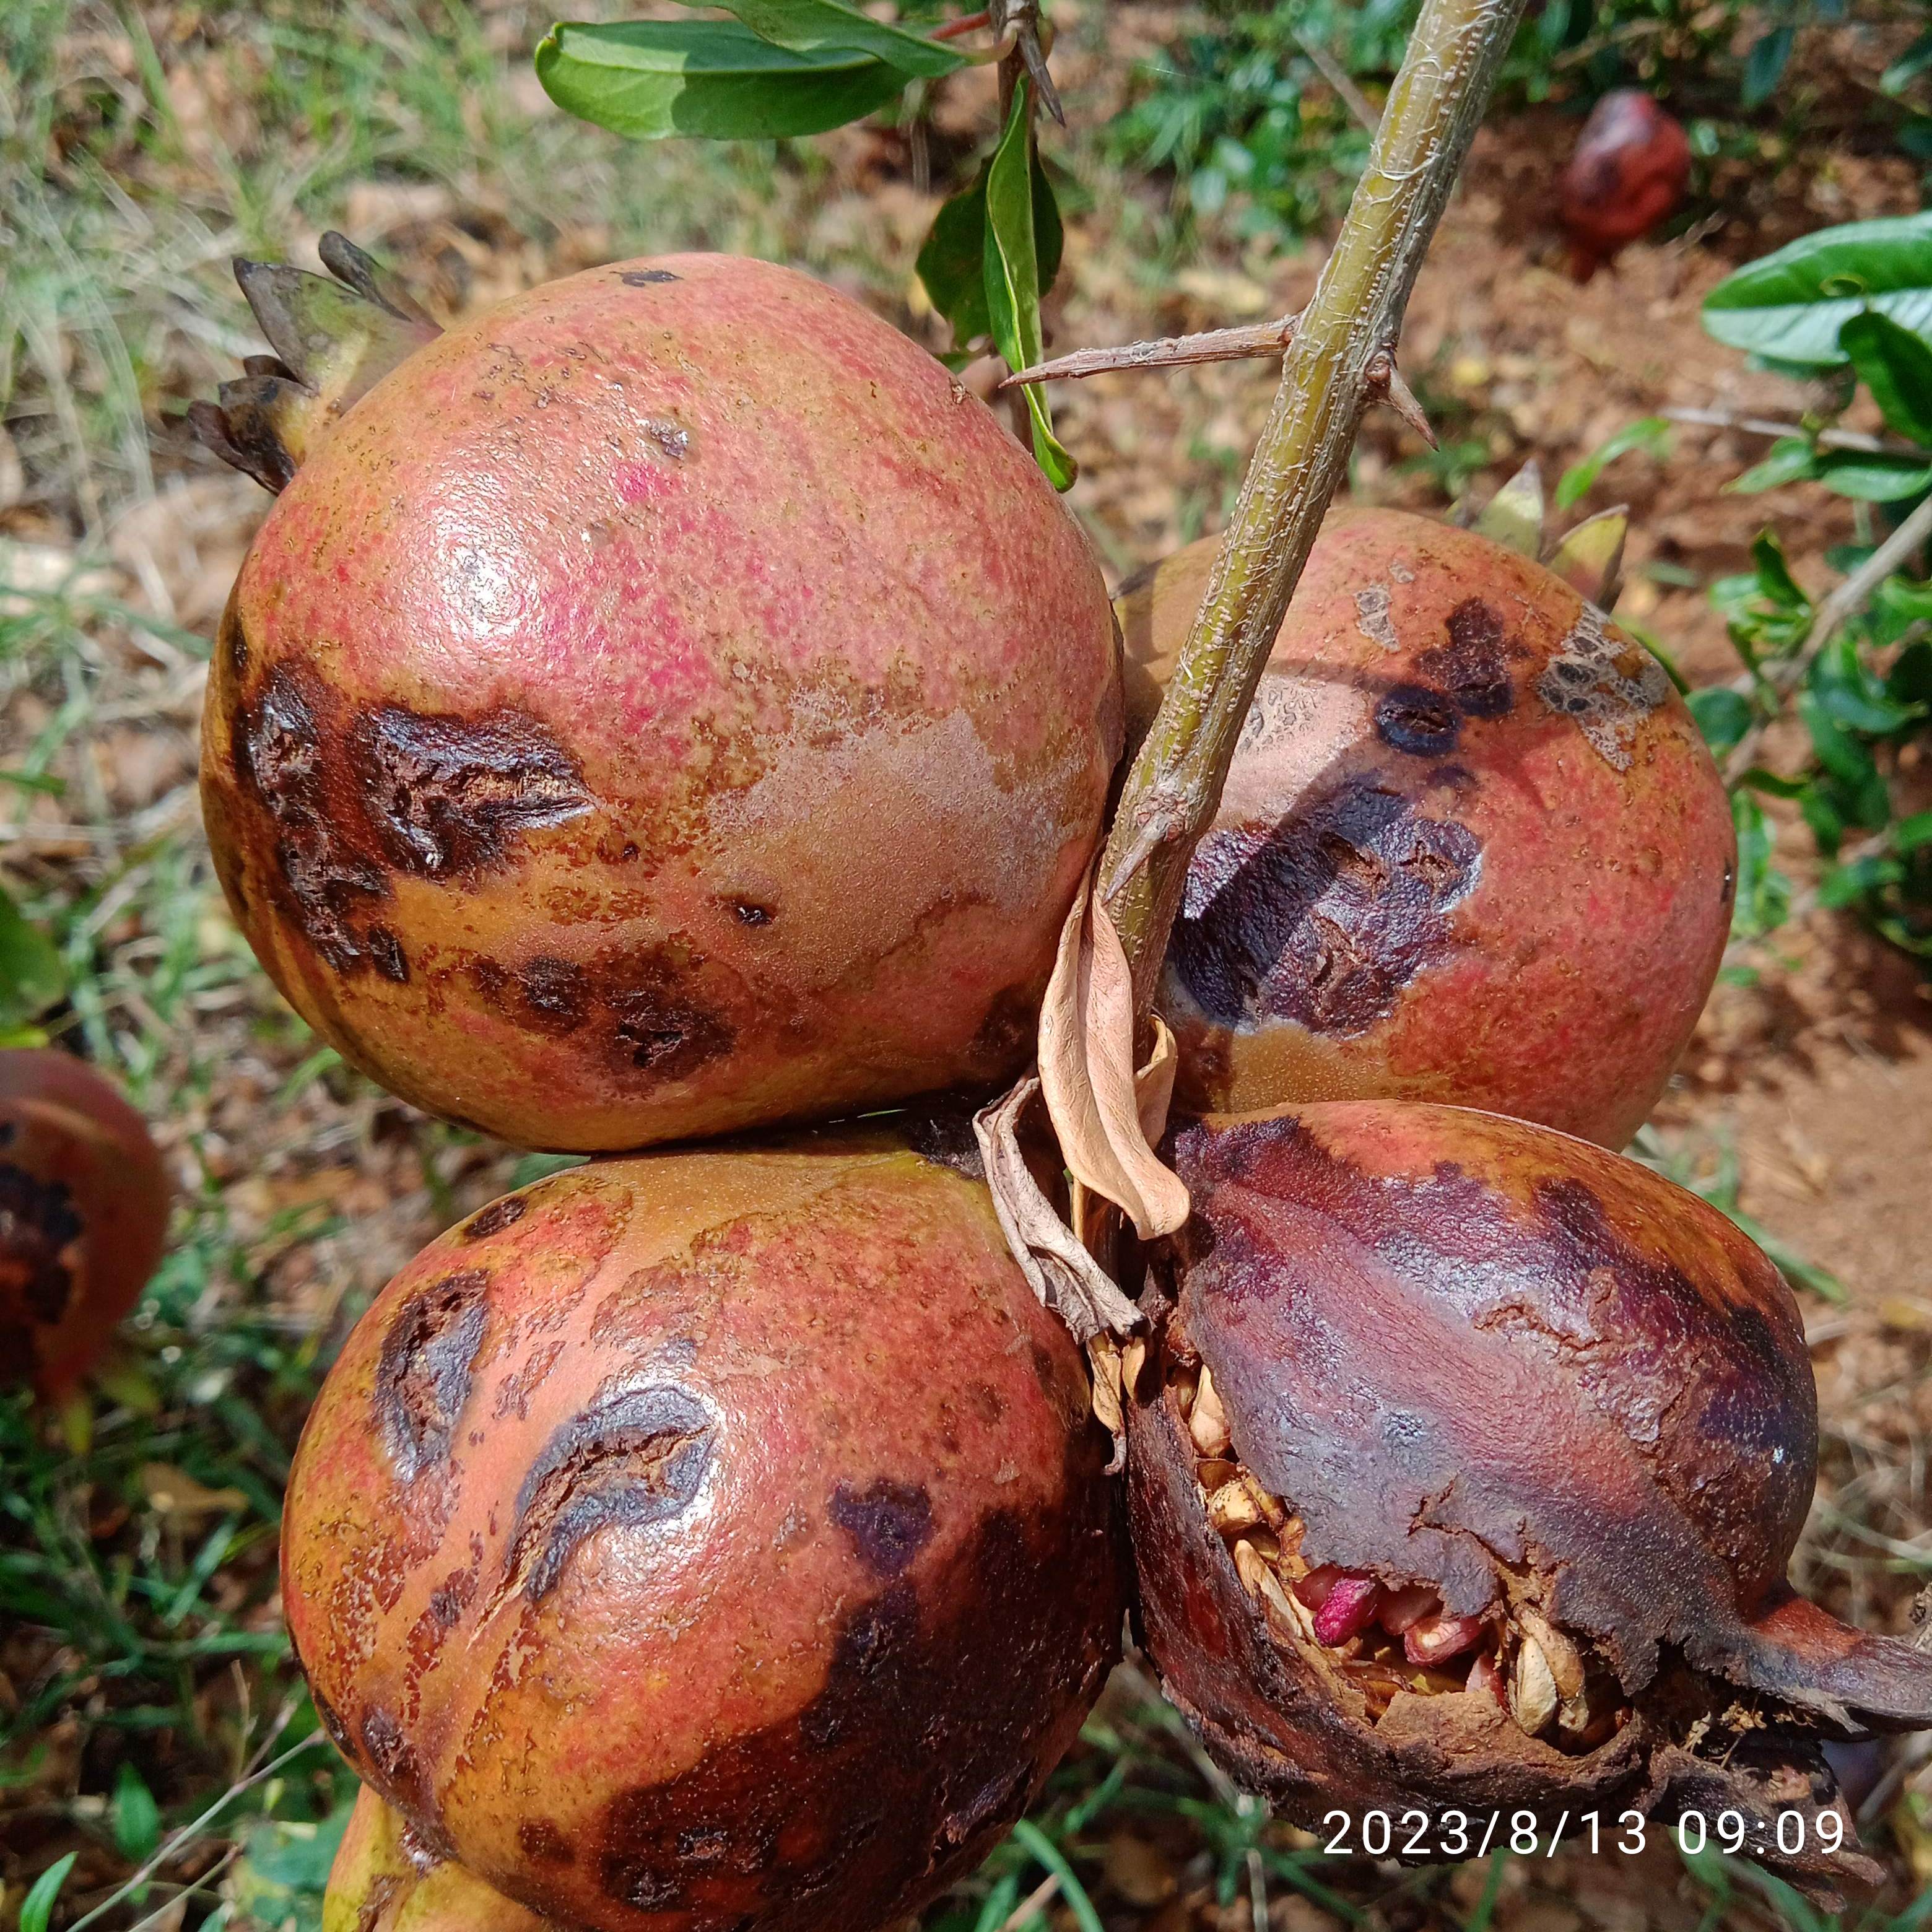
Label: Bacterial_Blight